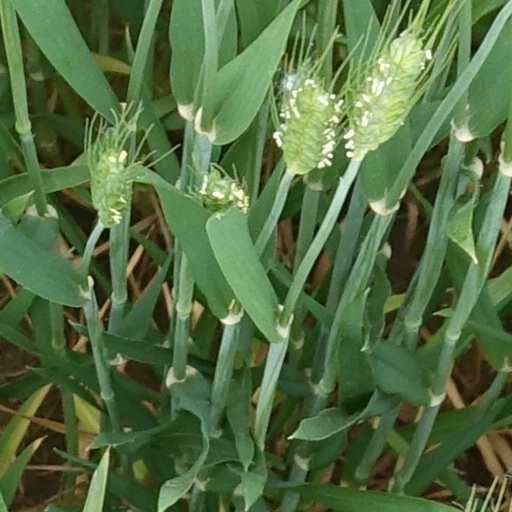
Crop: wheat